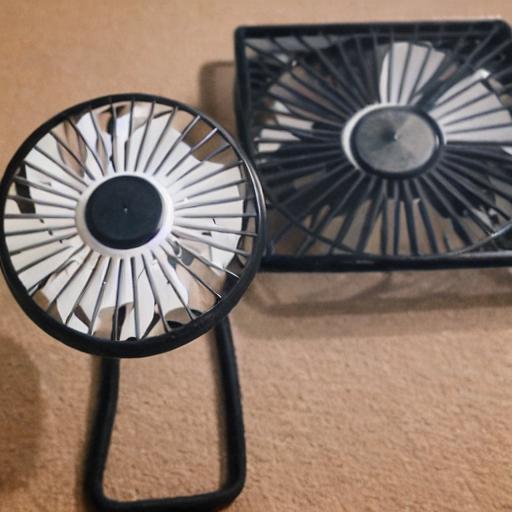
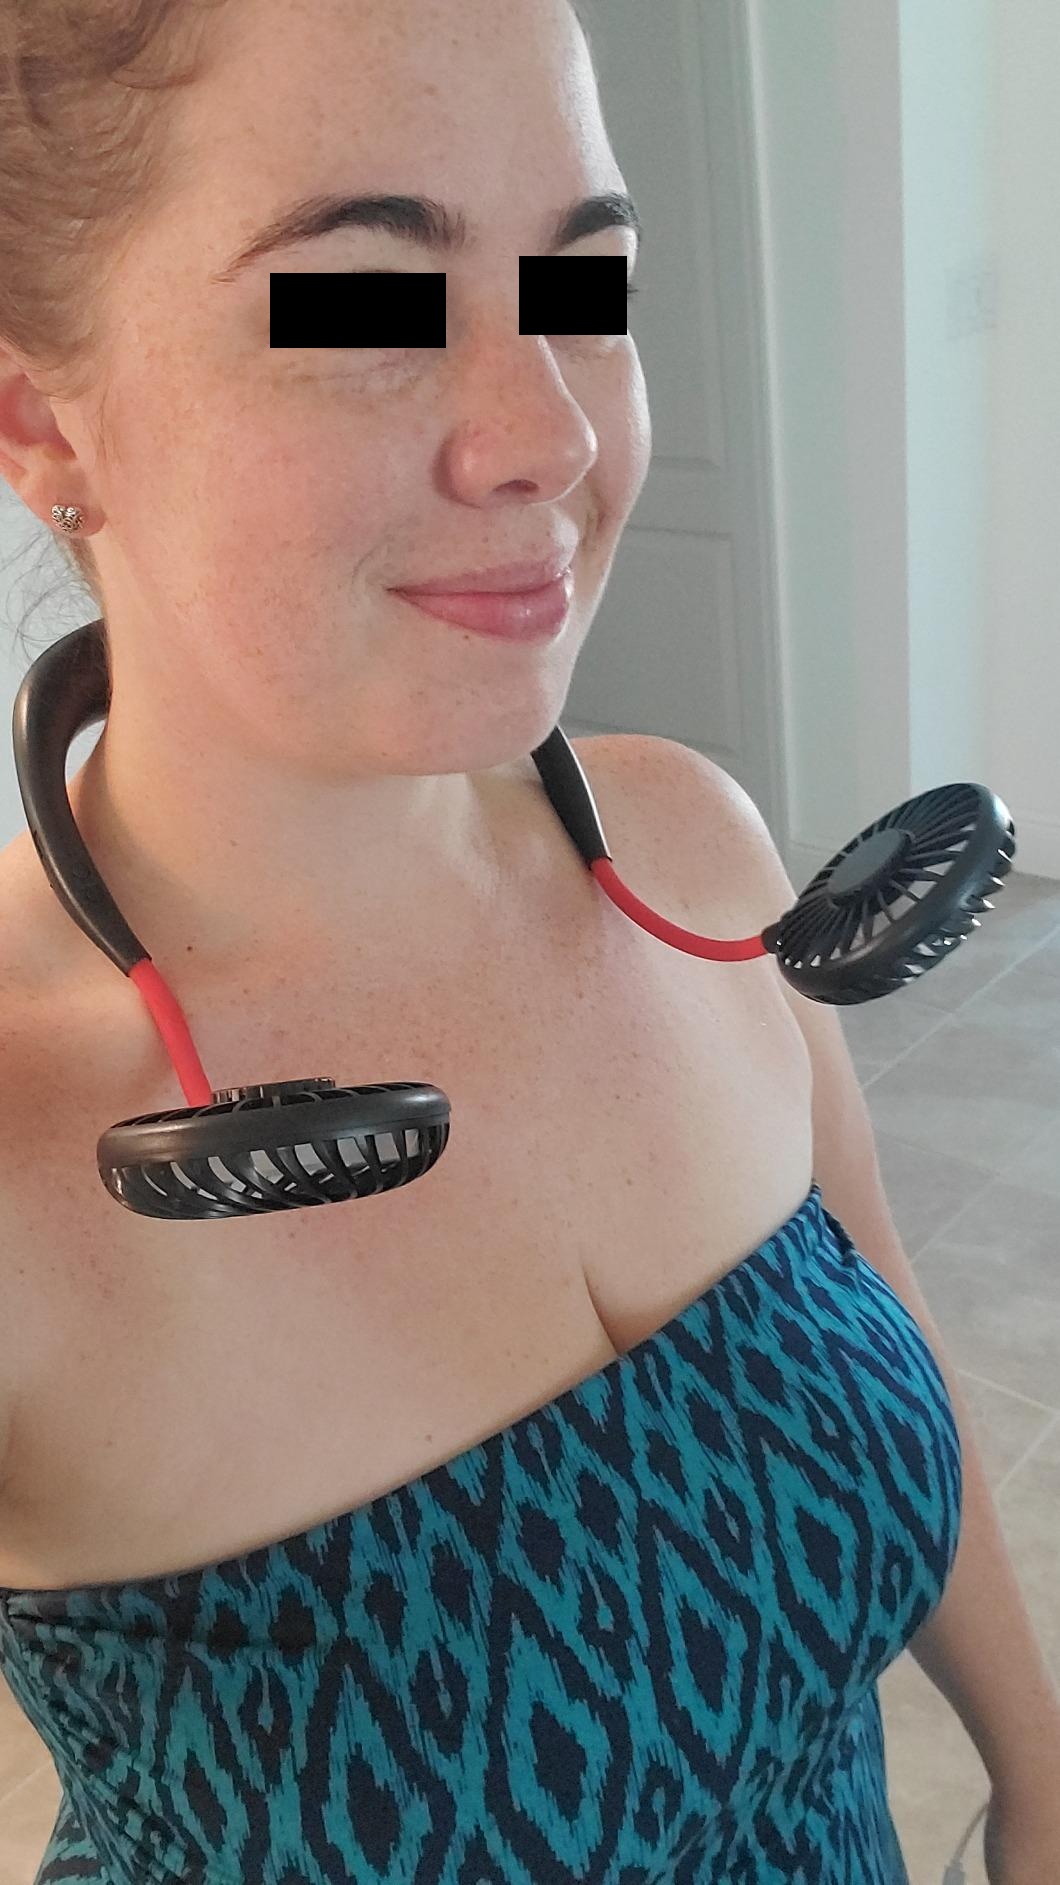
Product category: fan
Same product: no